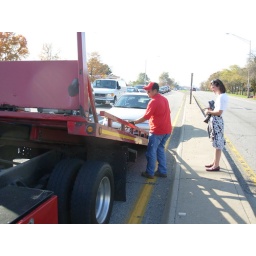
for Em's car when the muffler went ker-plunk on the ground right in the middle of the busiest traffic in Peoria